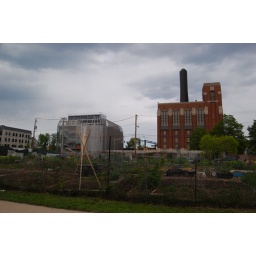
the chiller and steam plant tower over a community garden